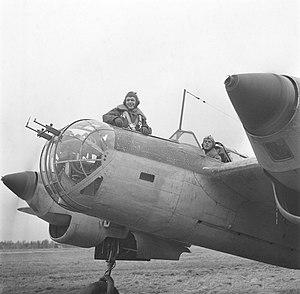
Le Tupolev ANT-40, également connu sous le nom de service Tupolev SB, nom de projet TsAGI-40, est un bombardier soviétique à grande vitesse. Monoplan, bimoteur, triplace, il a fait son premier vol en 1934. Sa conception était très avancée, mais manquait d'élégance, à la consternation des équipages et du personnel d'entretien - et de Staline, qui a souligné qu'« il n'y a pas de petits détails dans l'aviation ».